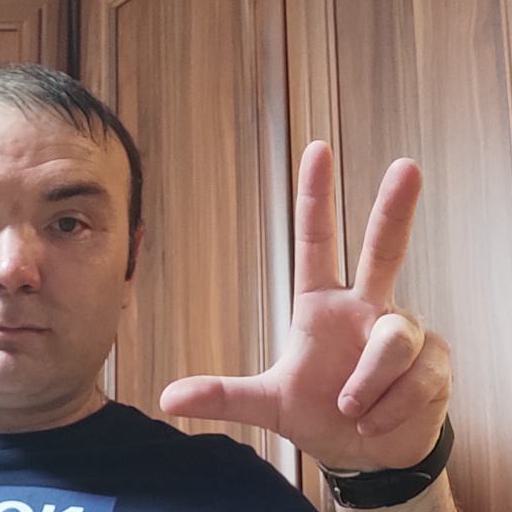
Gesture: three2